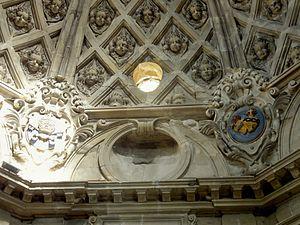
Chapelle du Sacré-Cœur, plafond à caissons.
L'église Saint-Rémi est une église catholique paroissiale située à Marines, en France. Elle succède à une chapelle, que le roi Louis le Gros donne aux chanoines réguliers de saint Augustin de l'abbaye Saint-Vincent de Senlis entre 1125 et 1130. Les chanoines assurent le service paroissial, et font édifier l'église actuelle à partir du milieu du XIIᵉ siècle. La première travée du chœur, le transept et les grandes arcades au nord de la nef sont les seuls éléments qui en subsistent à ce jour. Ils appartiennent au style gothique primitif. La dédicace de l'église au titre de Saint-Rémi est célébrée le 12 juillet 1256 par Eudes Rigaud, archevêque de Rouen. L'église souffre sous la Guerre de Cent Ans, et est reconstruite par étapes successives à partir du XVIᵉ siècle. Les grandes arcades au sud de la nef notamment affichent le style gothique flamboyant. Elles sont reprises en sous-œuvre dès le milieu du siècle, et munies de chapiteaux Renaissance. En 1562, l'archidiacre Guillaumes Germain fait appel au maître-maçon Nicolas Le Mercier pour édifier un porche devant le collatéral sud, qui représente l'un des deux éléments remarquables de l'église.